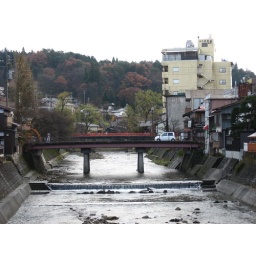
You can see the red bridge in the distance.(Nov 21)